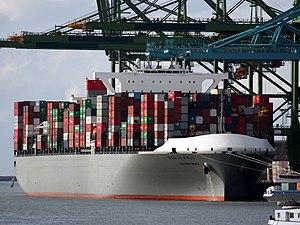
Photographié dans le Port d'Anvers. Русский: Снято в порту Антверпена.
BESIX Group SA est un groupe de construction basé à Bruxelles. Actif depuis 1909, BESIX est présent en Europe, au Moyen-Orient, en Océanie, en Afrique, en Amérique du Nord et en Asie.